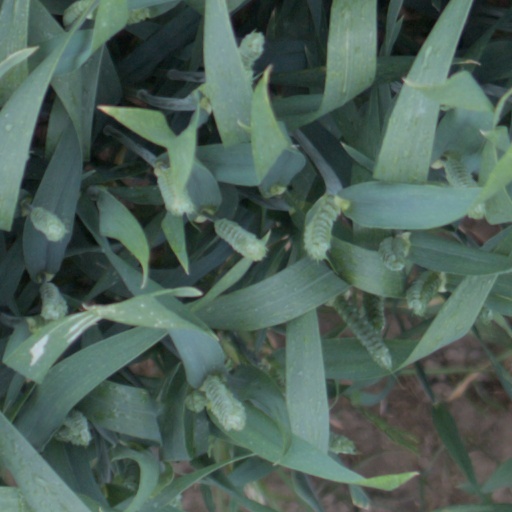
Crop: wheat